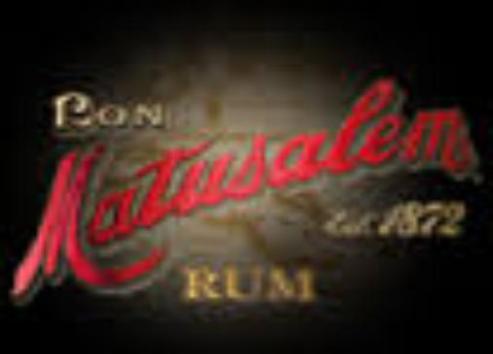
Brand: matusalem
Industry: Food